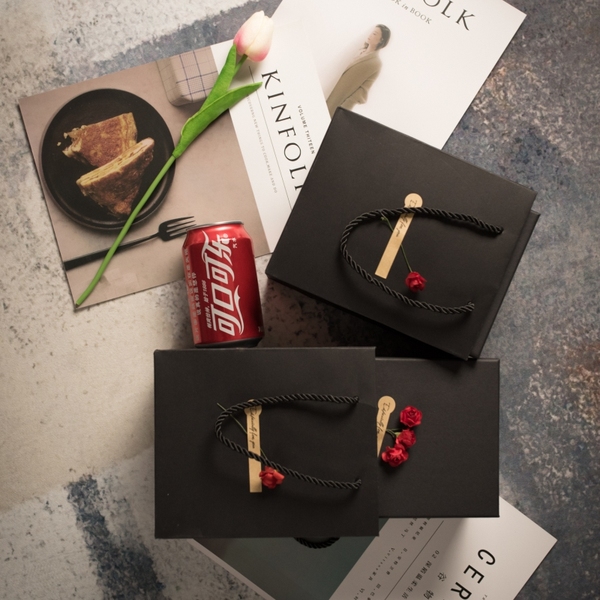
Label: metal